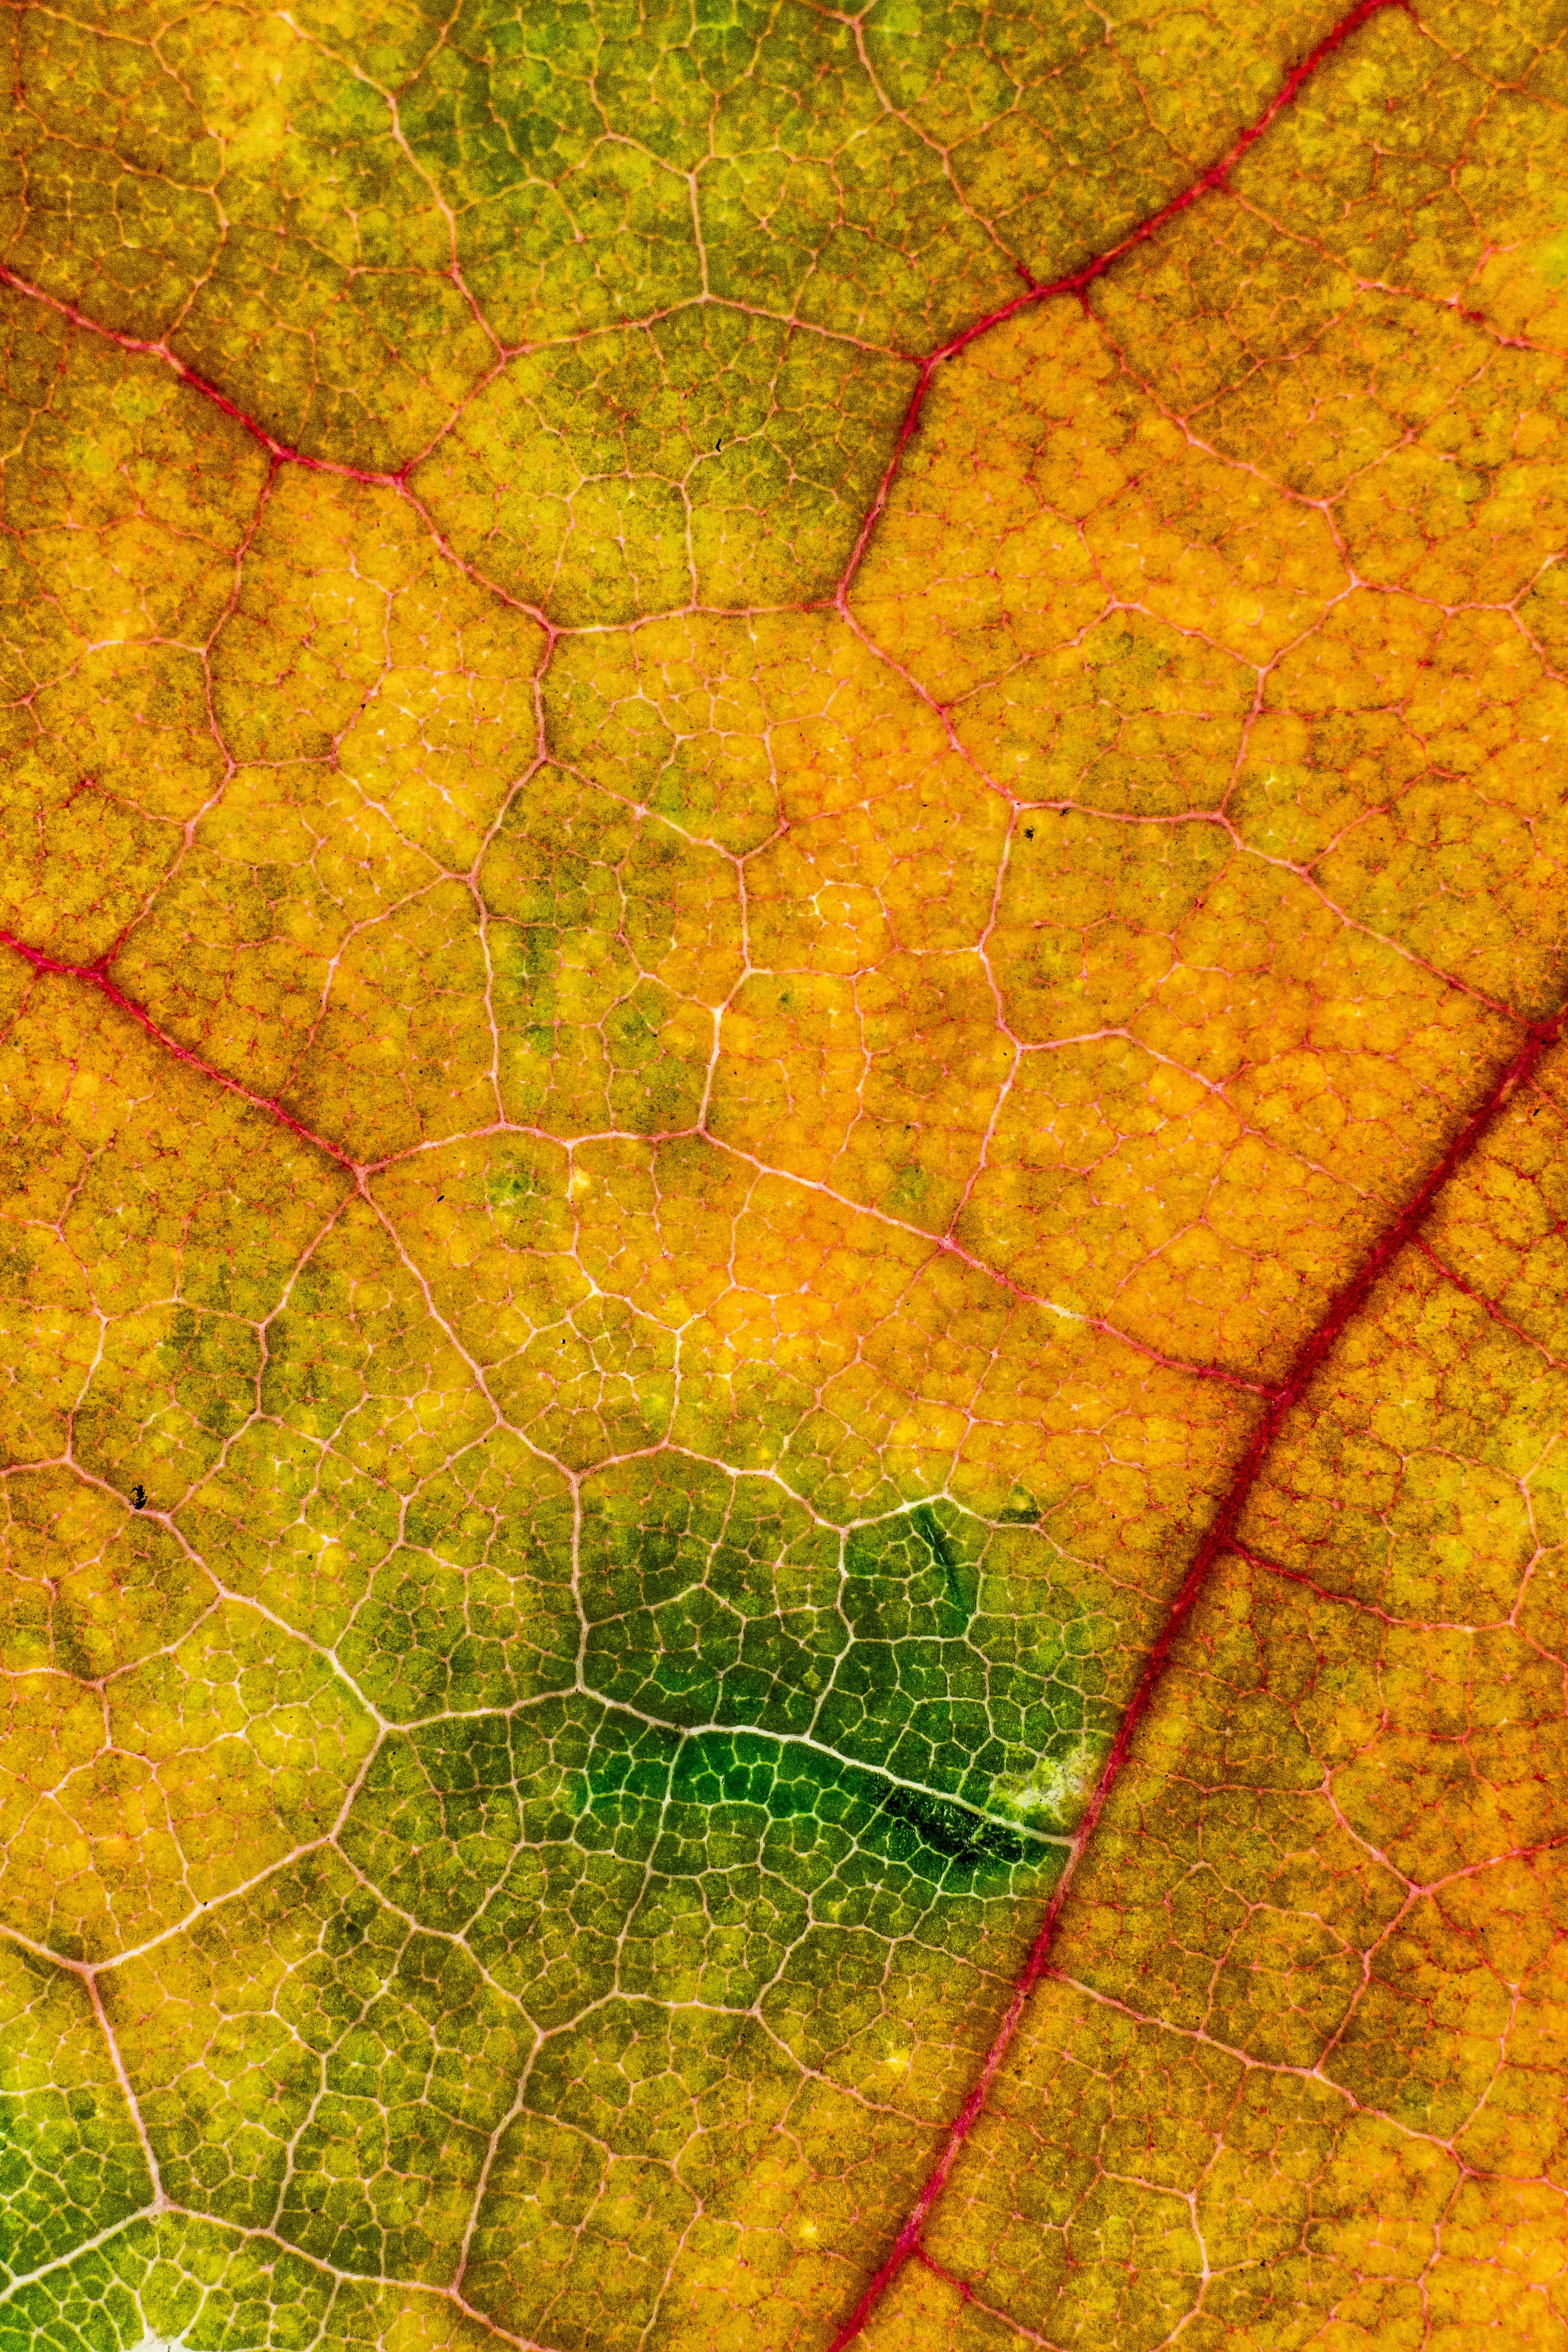
tree, plant, sunlight, texture, leaf, autumn, yellow, season, maple leaf, deciduous